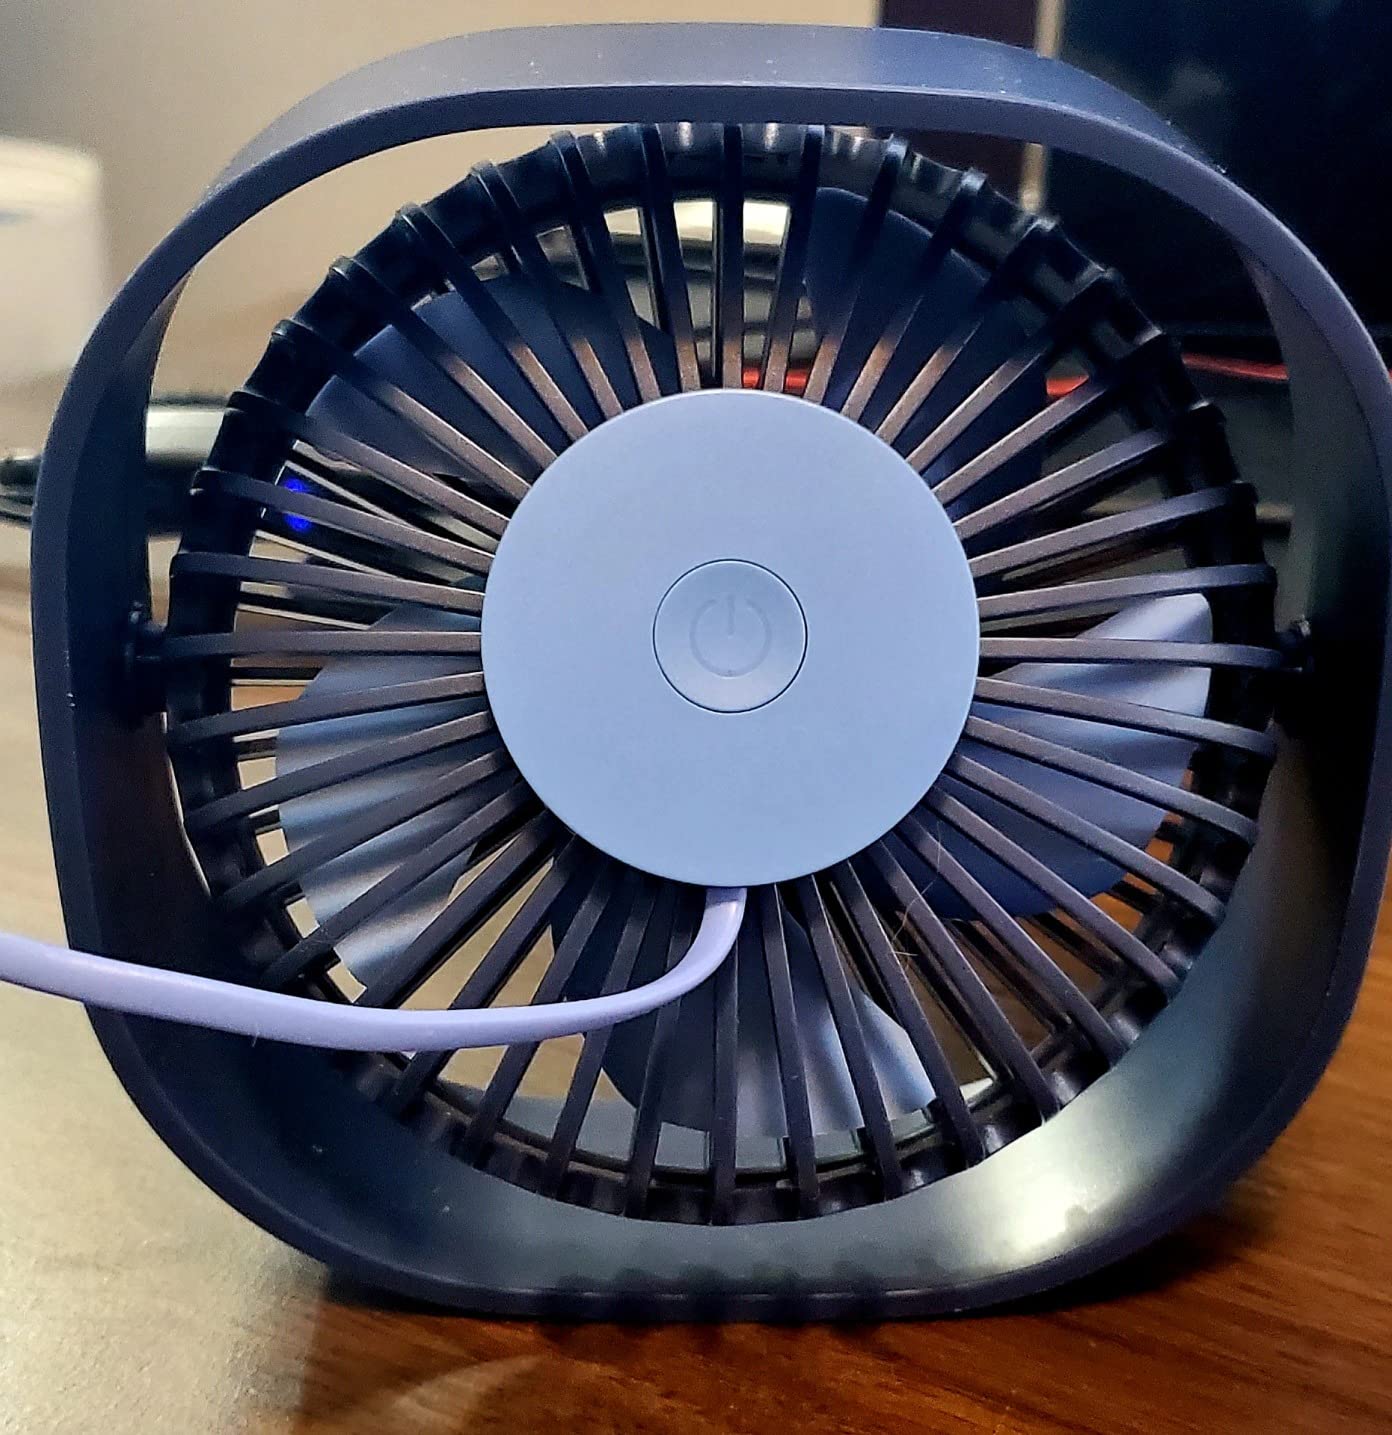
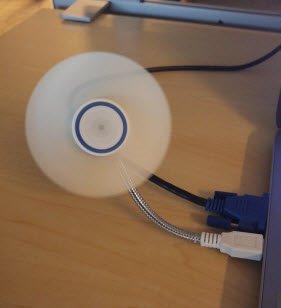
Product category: fan
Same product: no